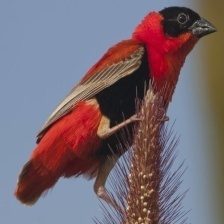
Species: NORTHERN RED BISHOP
Scientific name: EUPLECTES FRANCISCANUS